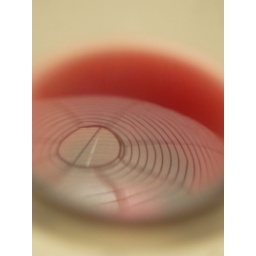
a lamp reflected in a glass of wine